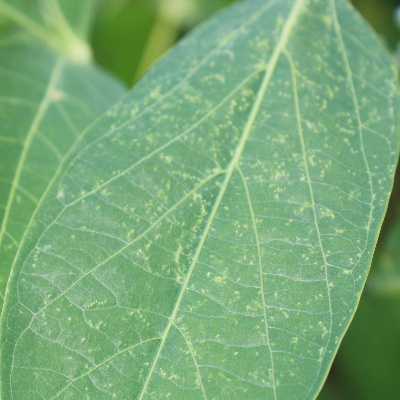
Crop: Cassava
Condition: green mite